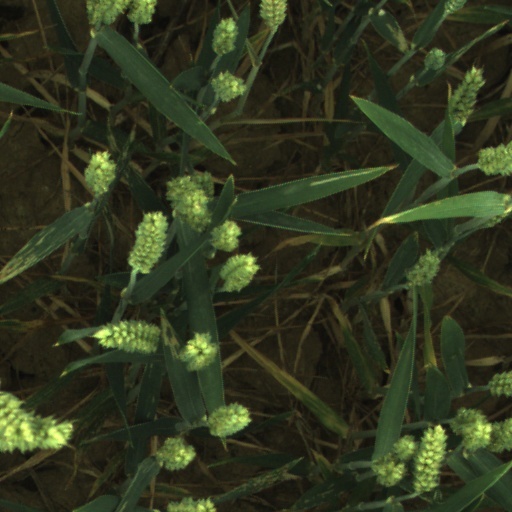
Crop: wheat